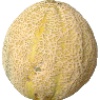
Label: cantaloupe